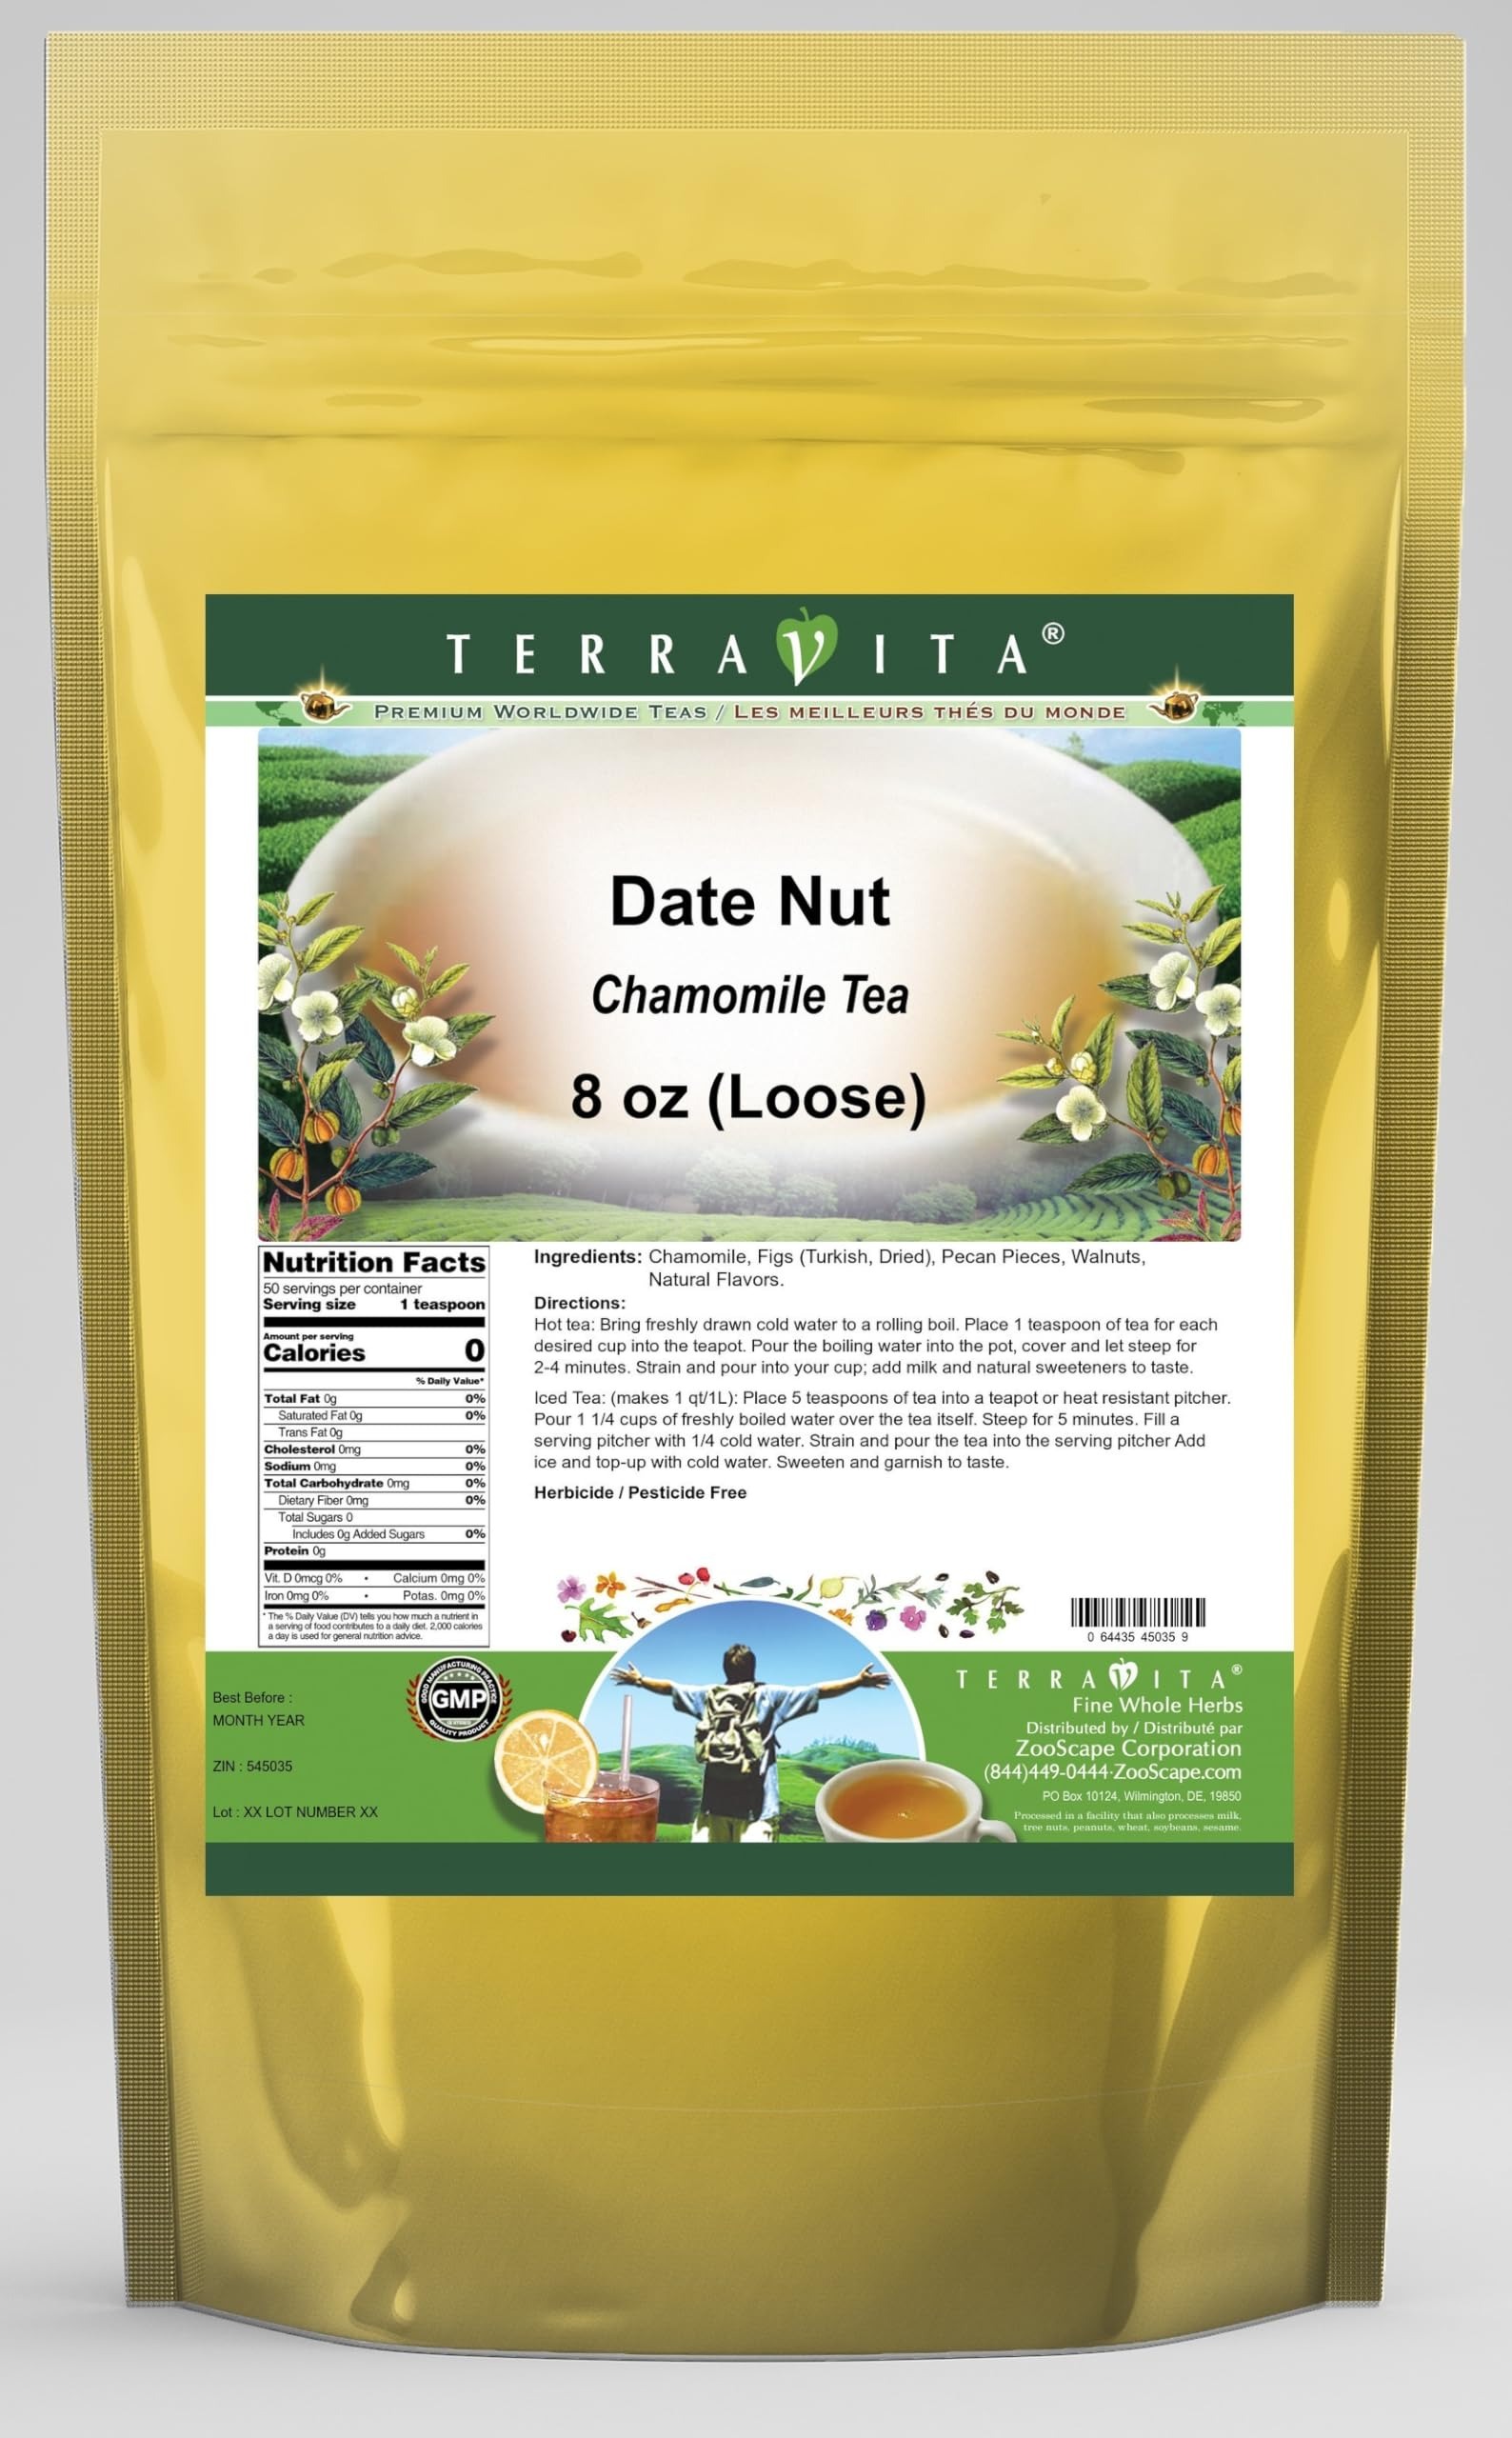
Item Name: Date Nut Chamomile Tea (Loose) (8 oz, ZIN: 545035) - 2 Pack
Bullet Point 1: Our Date Nut Chamomile Tea is a delicious flavored Chamomile tea with Figs (Turkish, Dried), Pecan Pieces and Walnuts that you will enjoy relaxing with anytime! The natural Date Nut taste is delicious! - Ingredients: Chamomile tea, Figs (Turkish, Dried), Pecan Pieces, Walnuts and Natural Date Nut Flavor.
Bullet Point 2: No fillers.
Bullet Point 3: Manufacturer: TerraVita
Bullet Point 4: Size: 8 oz
Bullet Point 5: Loose Leaf Chamomile Tea - Packed in a convenient upright pouch!
Product Description: Our Date Nut Chamomile Tea is a delicious flavored Chamomile tea with Figs (Turkish, Dried), Pecan Pieces and Walnuts that you will enjoy relaxing with anytime! The natural Date Nut taste is delicious! - Ingredients: Chamomile tea, Figs (Turkish, Dried), Pecan Pieces, Walnuts and Natural Date Nut Flavor. - Hot tea brewing method: Bring freshly drawn cold water to a rolling boil. Place 1 teaspoon of tea for each desired cup into the teapot. Pour the boiling water into the pot, cover and let steep for 2-4 minutes. Strain and pour into your cup; add milk and natural sweeteners to taste. - Iced tea brewing method: (to make 1 liter/quart): Place 5 teaspoons of tea into a teapot or heat resistant pitcher. Pour 1 1/4 cups of freshly boiled water over the tea itself. Steep for 5 minutes. Fill a serving pitcher with 1/4 cold water. Strain and pour the tea into the serving pitcher Add ice and top-up with cold water. Sweeten and garnish to taste. - TerraVita is an exclusive line of premium-quality, natural source products that use only the finest, purest and most potent ingredients found around the world. TerraVita is hallmarked by the highest possible standards of purity, potency, stability and freshness. All of our products are prepared with the highest elements of quality control, from raw materials through the entire manufacturing process, up to and including the moment that the bottles or bags are sealed for freshness and shipped out to you. Our highest possible standards are certified by independent laboratories and backed by our personal guarantee. - TerraVita exists to meet and ensure your family's health and wellness without the harmful effects of chemicals and health products. We strive to make all of our products affordable and reliable and are constantly searching the
Value: 16.0
Unit: Ounce

Price: 56.37